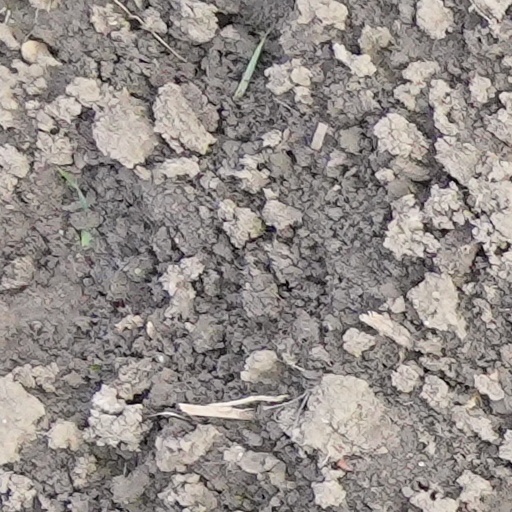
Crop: wheat